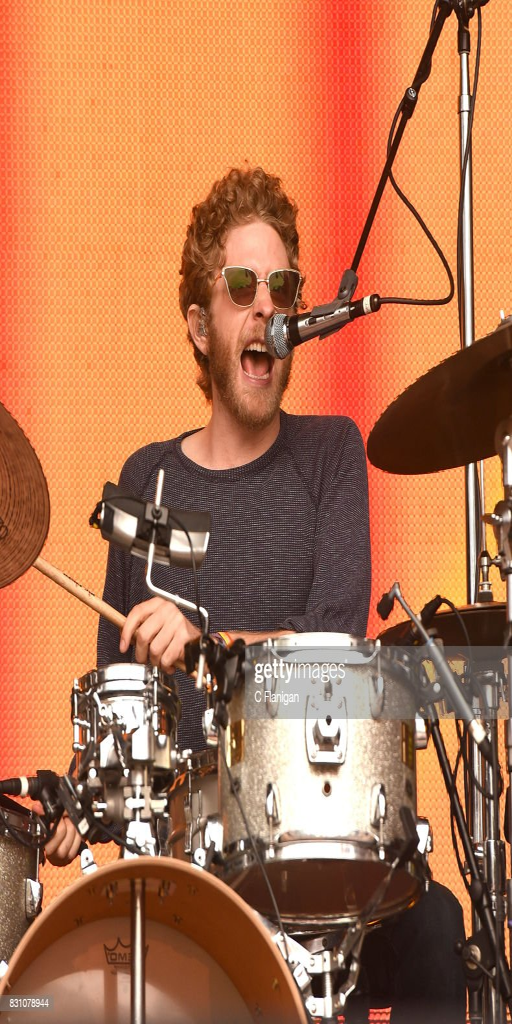
musician of folk rock artist performs during the festival .